Ben Howlett (footballer)

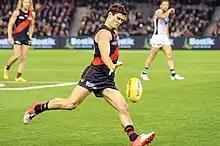
Howlett playing for Essendon in June 2017

Ben Howlett (born 21 October 1988) is a former professional Australian rules footballer who played for the Essendon Football Club in the Australian Football League (AFL).